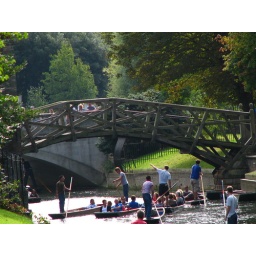
mathamatical bridge over the river cam